Operation Burnham

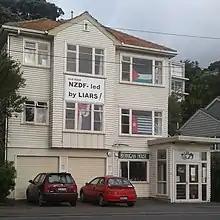
Berrigan House, a Catholic Worker House of Hospitality at Victoria University of Wellington displaying a banner reading " 'SAS RAID: NZDF - led by LIARS!' "

According to Hager and Stephenson, the NZSAS had obtained video footage from a local informant of the insurgent leaders Naimatullah, Qari Miraj, Abdullah Kalta, Anwar and Abdul Ghafar attending the funerals of the villagers killed during Operation Burnham in Naik. The authors have also asserted that the killing of civilians during the raids created unease and discomfort. among New Zealand and Afghan military personnel and officials. About ten days after Operation Burnham, the NZSAS and CRU troops conducted a second punitive raid on Naik village using a Chinook and a Blackhawk helicopter. According to SAS troops interviewed by the authors, NZSAS troops destroyed several houses which the villages had rebuilt.